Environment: real
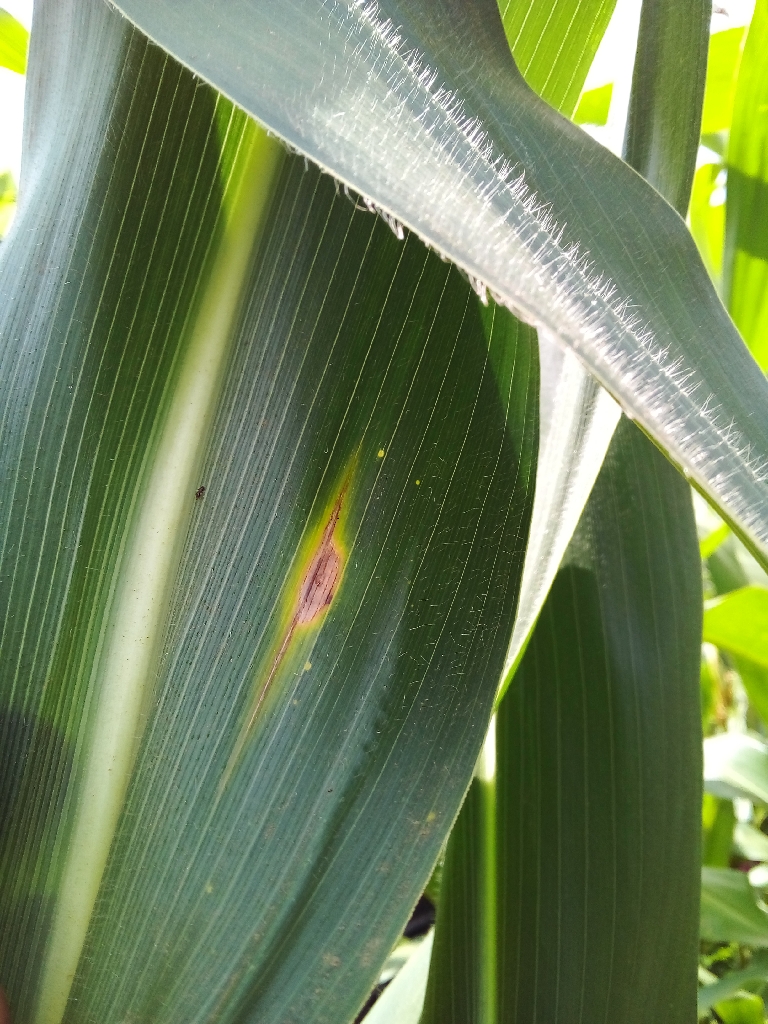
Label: northern_corn_leaf_blight